James II of England

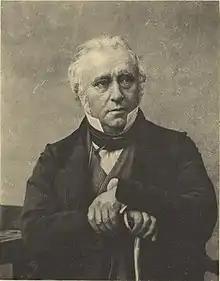
Macaulay wrote in the Whig tradition.

On 30 June 1688, a group of seven Protestant nobles invited William, Prince of Orange, to come to England with an army. By September, it had become clear that William sought to invade. Believing that his own army would be adequate, James refused the assistance of King Louis XIV of France, fearing that the English would oppose French intervention. When William arrived on 5 November 1688, many Protestant officers, including Churchill, defected and joined William, as did James's own daughter Anne. James lost his nerve and declined to attack the invading army, despite his army's numerical superiority. On 11 December, James tried to flee to France, first throwing the Great Seal of the Realm into the River Thames. He was captured in Kent; later, he was released and placed under Dutch protective guard. Having no desire to make James a martyr, William let him escape on 23 December. James was received by his cousin and ally, Louis XIV, who offered him a palace and a pension.